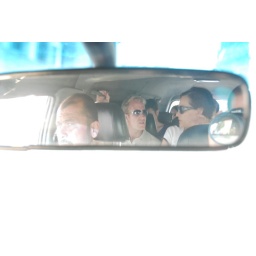
in the rearview mirror of a chartered car